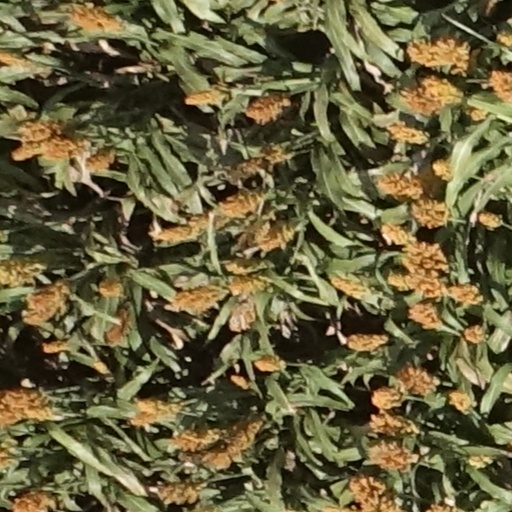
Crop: sorghum